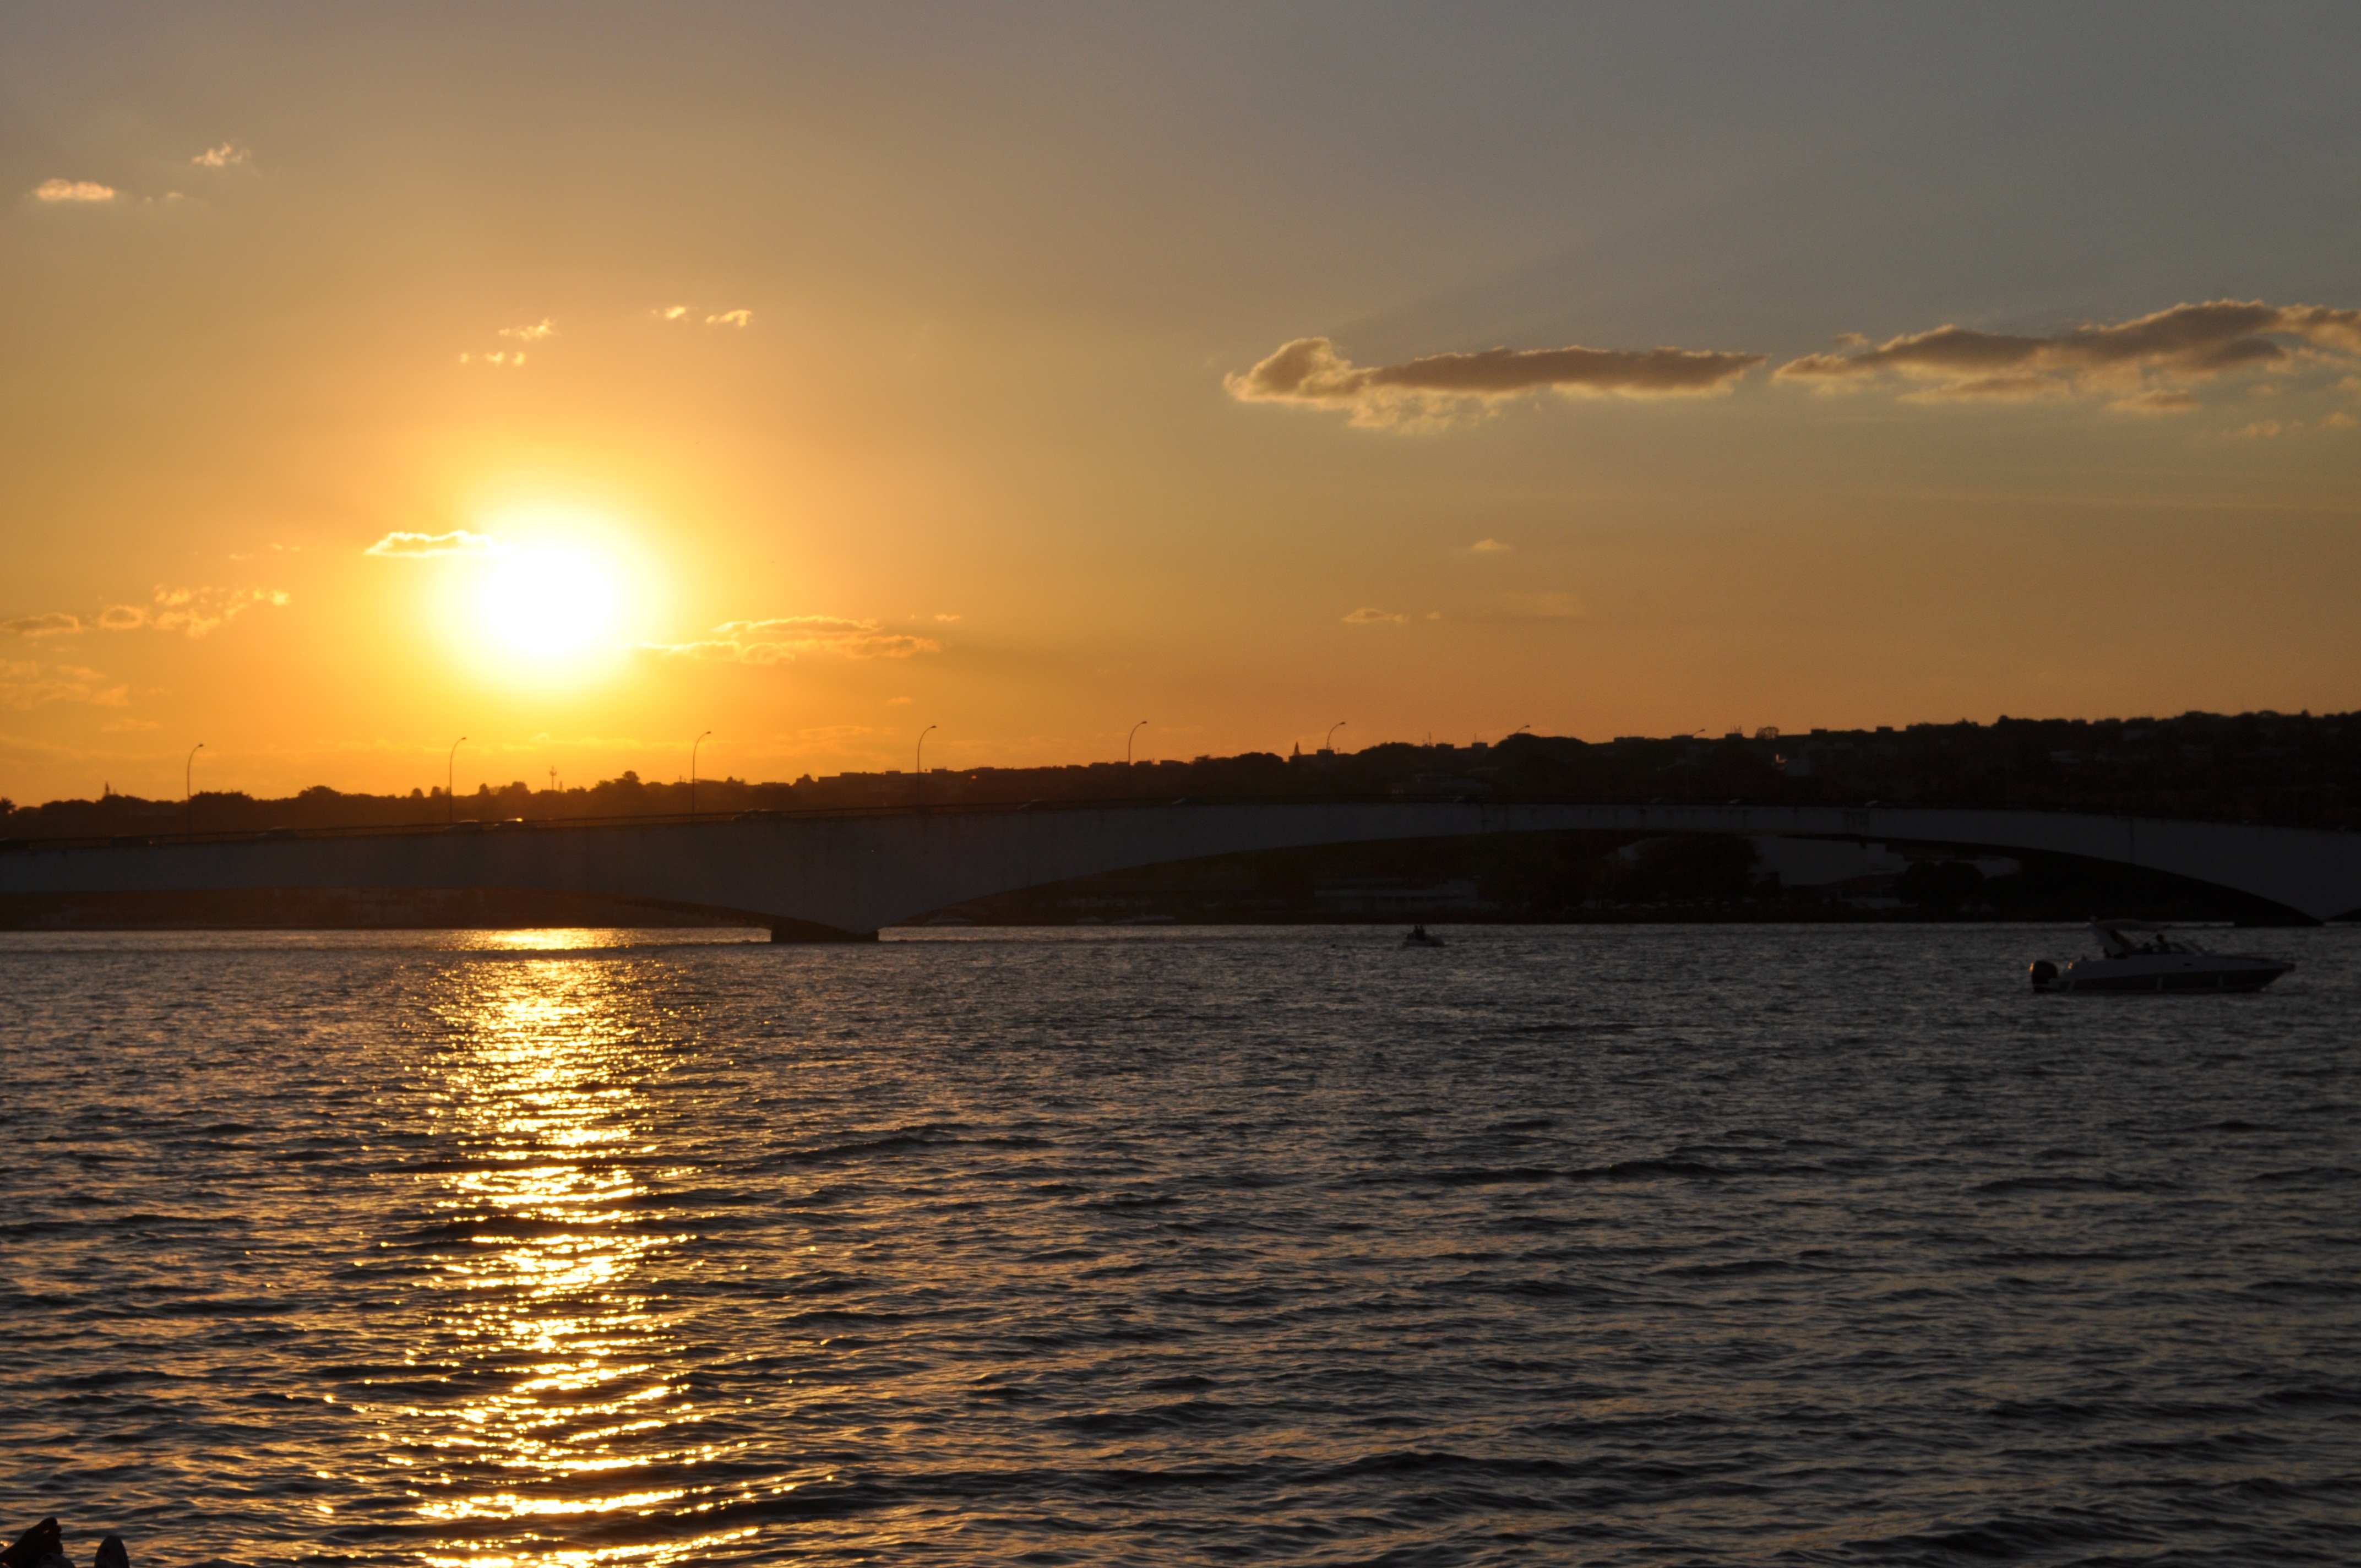
sea, coast, ocean, horizon, sun, sunrise, sunset, sunlight, morning, shore, wave, lake, dawn, dusk, evening, reflection, bay, loch, afterglow, brasilia, by sol, south lake